Competition (The Spectacular Spider-Man)

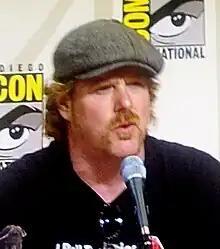
A bearded man wearing a black shirt and a gray beret sits in front a microphone. Sunglasses are han

Hopps and Adomotis had written and directed the episode "Interactions," respectively, which featured the introduction of the villain Electro. The crew were very excited about working with Sandman. Victor Cook, supervising producer and story editor of the series, thinks that he was "designed for animation." Hopps "love[s] the ordinary-ness of the motivation for [him]" and finds that he is "just basically a crook who suddenly finds himself with super powers." John DiMaggio provided his voice for the character.